Muztagh Ata

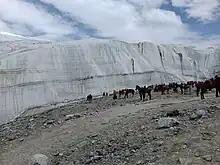
There is a glacier park located at 4688m above sea level.

Muztagh Ata lies just south of Kongur Tagh, the highest peak of this somewhat isolated range that is separated from the main chain of the Kunlun by the large Yarkand River valley, and thus generally included in the "Eastern Pamirs". Not far to the north and east of this group are the lowlands of the Tarim Basin and the Taklamakan Desert. The Karakoram Highway passes very close to both peaks as well as Karakul Lake, from which the mountain is conveniently viewed. The closest city is to the mountain is Tashkurgan, the westernmost town in China and very close to the border with Tajikistan and Pakistan.